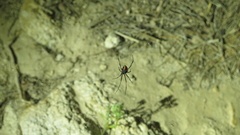
Species: Lactrodectus_hesperus